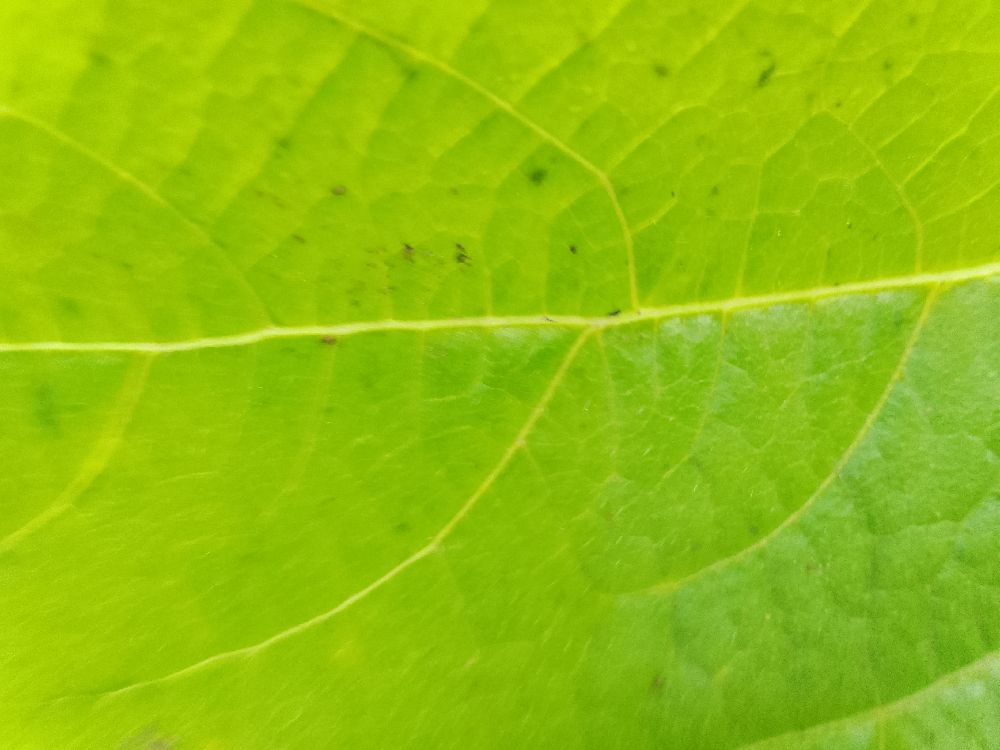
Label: healthy